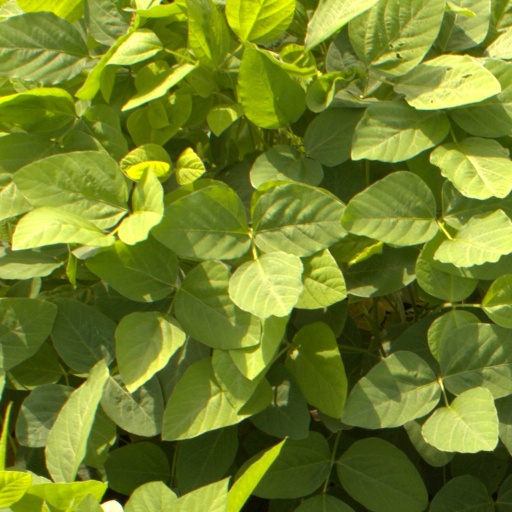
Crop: soybean